University of Craiova

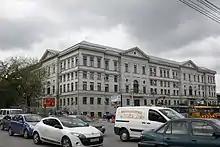
University of Craiova, main building

The main building now includes 35 classrooms, 16 seminar halls, 21 laboratories, and a workshop room.